Hugh J. Chisholm

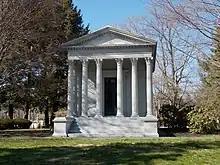
The Chisholm mausoleum in Evergreen Cemetery, Portland, Maine.

On September 5, 1872, he married Henrietta Mason, of Portland, and they had one son, Hugh Chisholm Jr. Chisholm's son and then his grandson, William Chisholm, were subsequent presidents of the Oxford Paper Mill. Chisholm died in 1912 in his home at 813 Fifth Avenue, New York City. He is interred in an elaborate mausoleum at Evergreen Cemetery in Portland, Maine. It was commissioned by his wife after his death and has been described as one of the "most striking monuments" in the cemetery.